Ammi Phillips

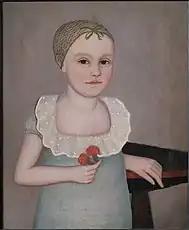
"Henrietta Door", 1814, Princeton University Art Museum, an example of Phillips's earlier work

Phillips was born in Colebrook, Connecticut, on April 24, 1788, to Samuel Phillips (1760–1842), a farmer by trade and veteran of the Revolutionary war, and Millea Phillips (1763–1861), as one of eleven children, beginning a life that spanned the period from George Washington's presidency to the American Civil War. Phillips moved out of his family home at some point before 1810, and married Laura Brockway in Nassau, New York, on March 18, 1813. Laura Brockway's family had roots in Sharon, Connecticut. The first signed portraits produced by Phillips date from 1811, meaning he was by then beginning his career as a portrait painter. Ammi Phillips and Lauren (Brockway) Phillips had four sons—Henry, George, William, and Russell Phillips—and one unknown daughter, although the order in which they had them is unclear, and one may not have survived. Laura Brockway died February 2, 1830, at the age of 38, and Phillips remarried Jane Ann Caulkins, twenty years his junior, five months later. Jane would have four more children: Anna, Jane, Samuel, and Sarah Phillips. Sarah Phillips would die at the age of four and a half.